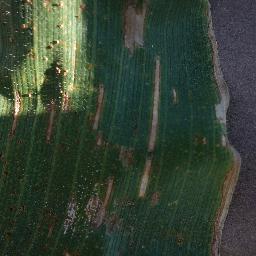
Label: Corn___Cercospora_leaf_spot Gray_leaf_spot